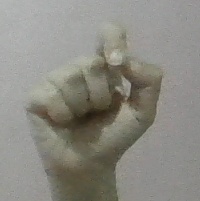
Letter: fa